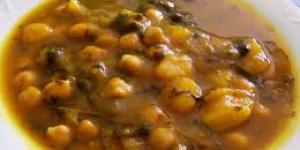
potaje italiano